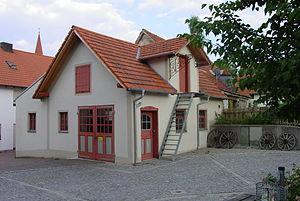
Althegnenberg est une commune de Bavière, située dans l'arrondissement de Fürstenfeldbruck, dans le district de Haute-Bavière.